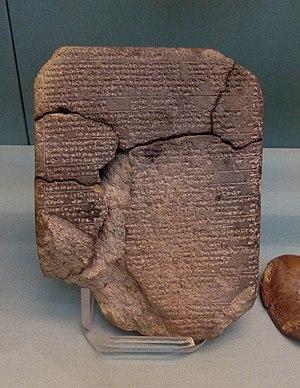
L'Histoire des Hittites est celle d'un peuple parlant une langue indo-européenne qui a établi un royaume centré sur Hattusha dans le centre de l'Anatolie à partir du XVIIᵉ siècle av. J.-C., et a rapidement dominé cette région et une partie des autres peuples qui l'habitaient. L'histoire hittite se confond largement avec celle du royaume qu'ils ont érigé, puisqu'ils sont assez mal connus avant cela, et ne semblent pas avoir survécu longtemps à sa chute. En fait, l'analogie entre les Hittites et le royaume hittite n'est pas évidente puisque cet État a toujours intégré des éléments venant de divers horizons et peut être caractérisé de pluriethnique et pluriculturel, jusque dans son élite qui est très marquée par les éléments hourrites durant les derniers siècles. Il s'agit donc ici de voir avant tout l'histoire de ce que les peuples antiques appelaient de la fin du XVIIᵉ siècle av. J.-C. au début du XIIᵉ siècle av. J.-C. « Hatti », royaume centré sur une région peuplée avant tout de Hittites.
Muwatalli II est un roi hittite qui régna d'environ 1295 à 1272 av. J.-C.